Aerial refueling

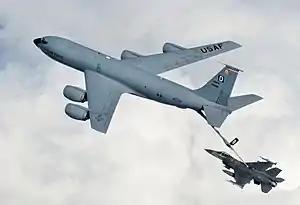
A KC-135 Stratotanker refuels an F-16 Fighting Falcon using a flying boom

Aerial refueling (en-us), or aerial refuelling (en-gb), also referred to as air refueling, in-flight refueling (IFR), air-to-air refueling (AAR), and tanking, is the process of transferring aviation fuel from one aircraft (the tanker) to another (the receiver) while both aircraft are in flight. The two main refueling systems are "probe-and-drogue", which is simpler to adapt to existing aircraft and the "flying boom", which offers faster fuel transfer, but requires a dedicated boom operator station.